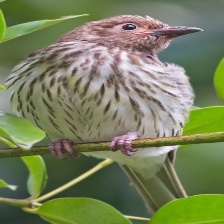
Species: AUSTRALASIAN FIGBIRD
Scientific name: SPHECOTHERES VIEILLOTI